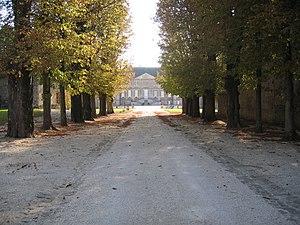
Montmirail est une commune française, située dans le département de la Marne en région Grand Est, à l'intersection de 3 départements : la Marne, l'Aisne et la Seine-et-Marne.